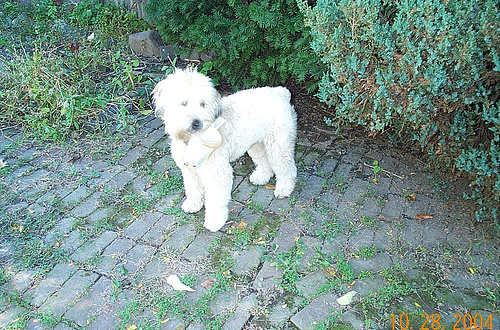
Animal: dog
Breed: wheaten_terrier